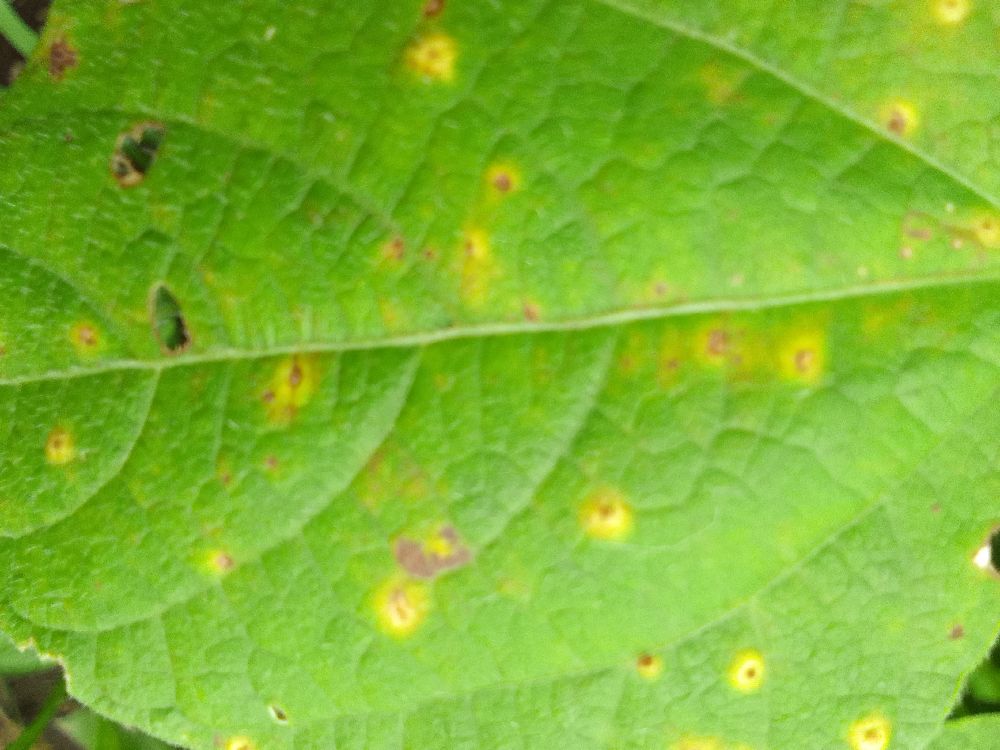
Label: rust